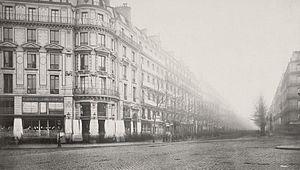
Le boulevard Haussmann est une voie parisienne qui traverse les 8ᵉ et 9ᵉ arrondissements de Paris.
Le Printemps Haussmann est un grand magasin détenu par le Groupe Printemps situé dans le 9ᵉ arrondissement de Paris et où sont distribuées les principales marques de mode, de beauté et de décoration de la maison. Elles sont réparties par thèmes dans les trois bâtiments du magasin. Les façades et toitures des anciens magasins sont inscrites au titre des monuments historiques par arrêté du 15 janvier 1975.